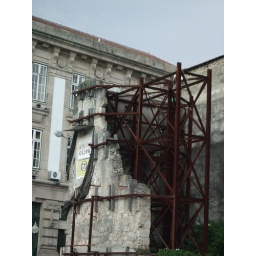
Damaged building near Sao Bento train station, Porto.